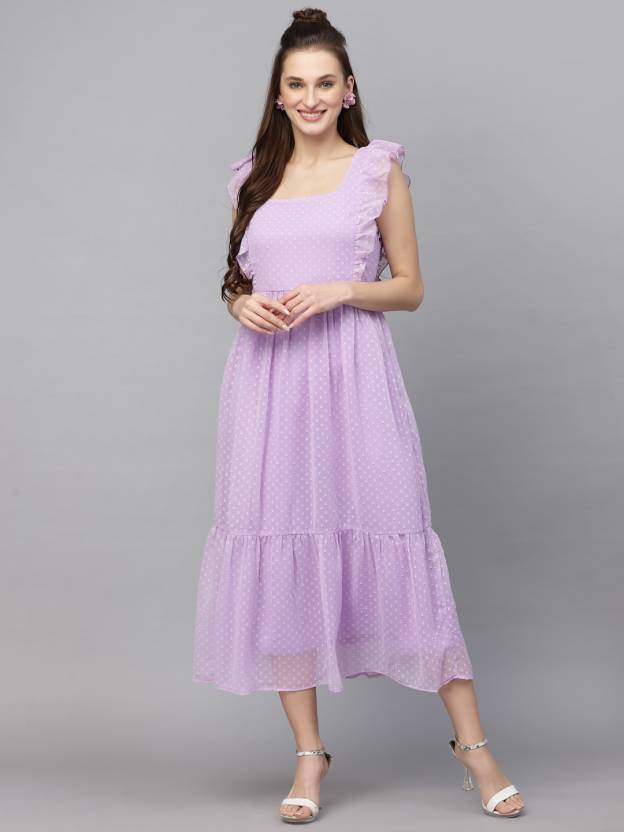
Product: Women Fit and Flare Purple Dress
Price: ₹699
Colors: Purple
Pattern: Printed
Description: Aayu women purple square neck printed Dress, in georgette fabric, Polyester Lining, calf length, Fit And Flare, sleeveless length, closer zip & floral print stylish dress....